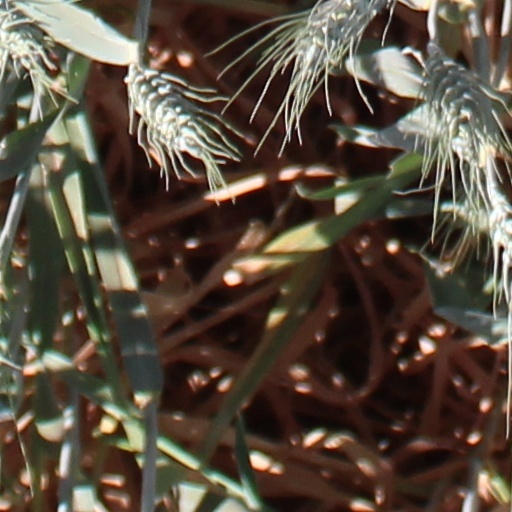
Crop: wheat